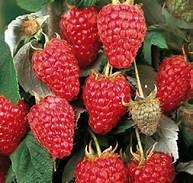
Label: raspberry